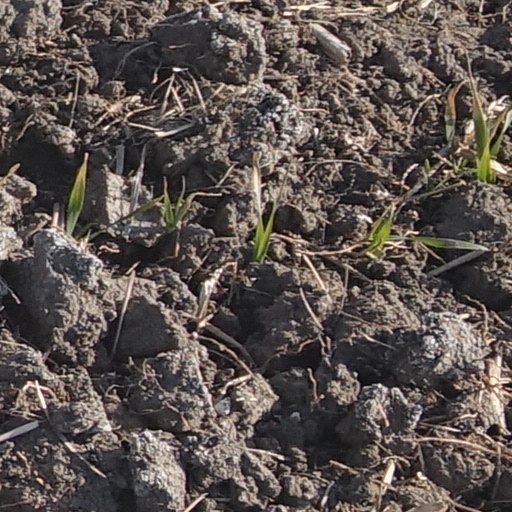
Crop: wheat